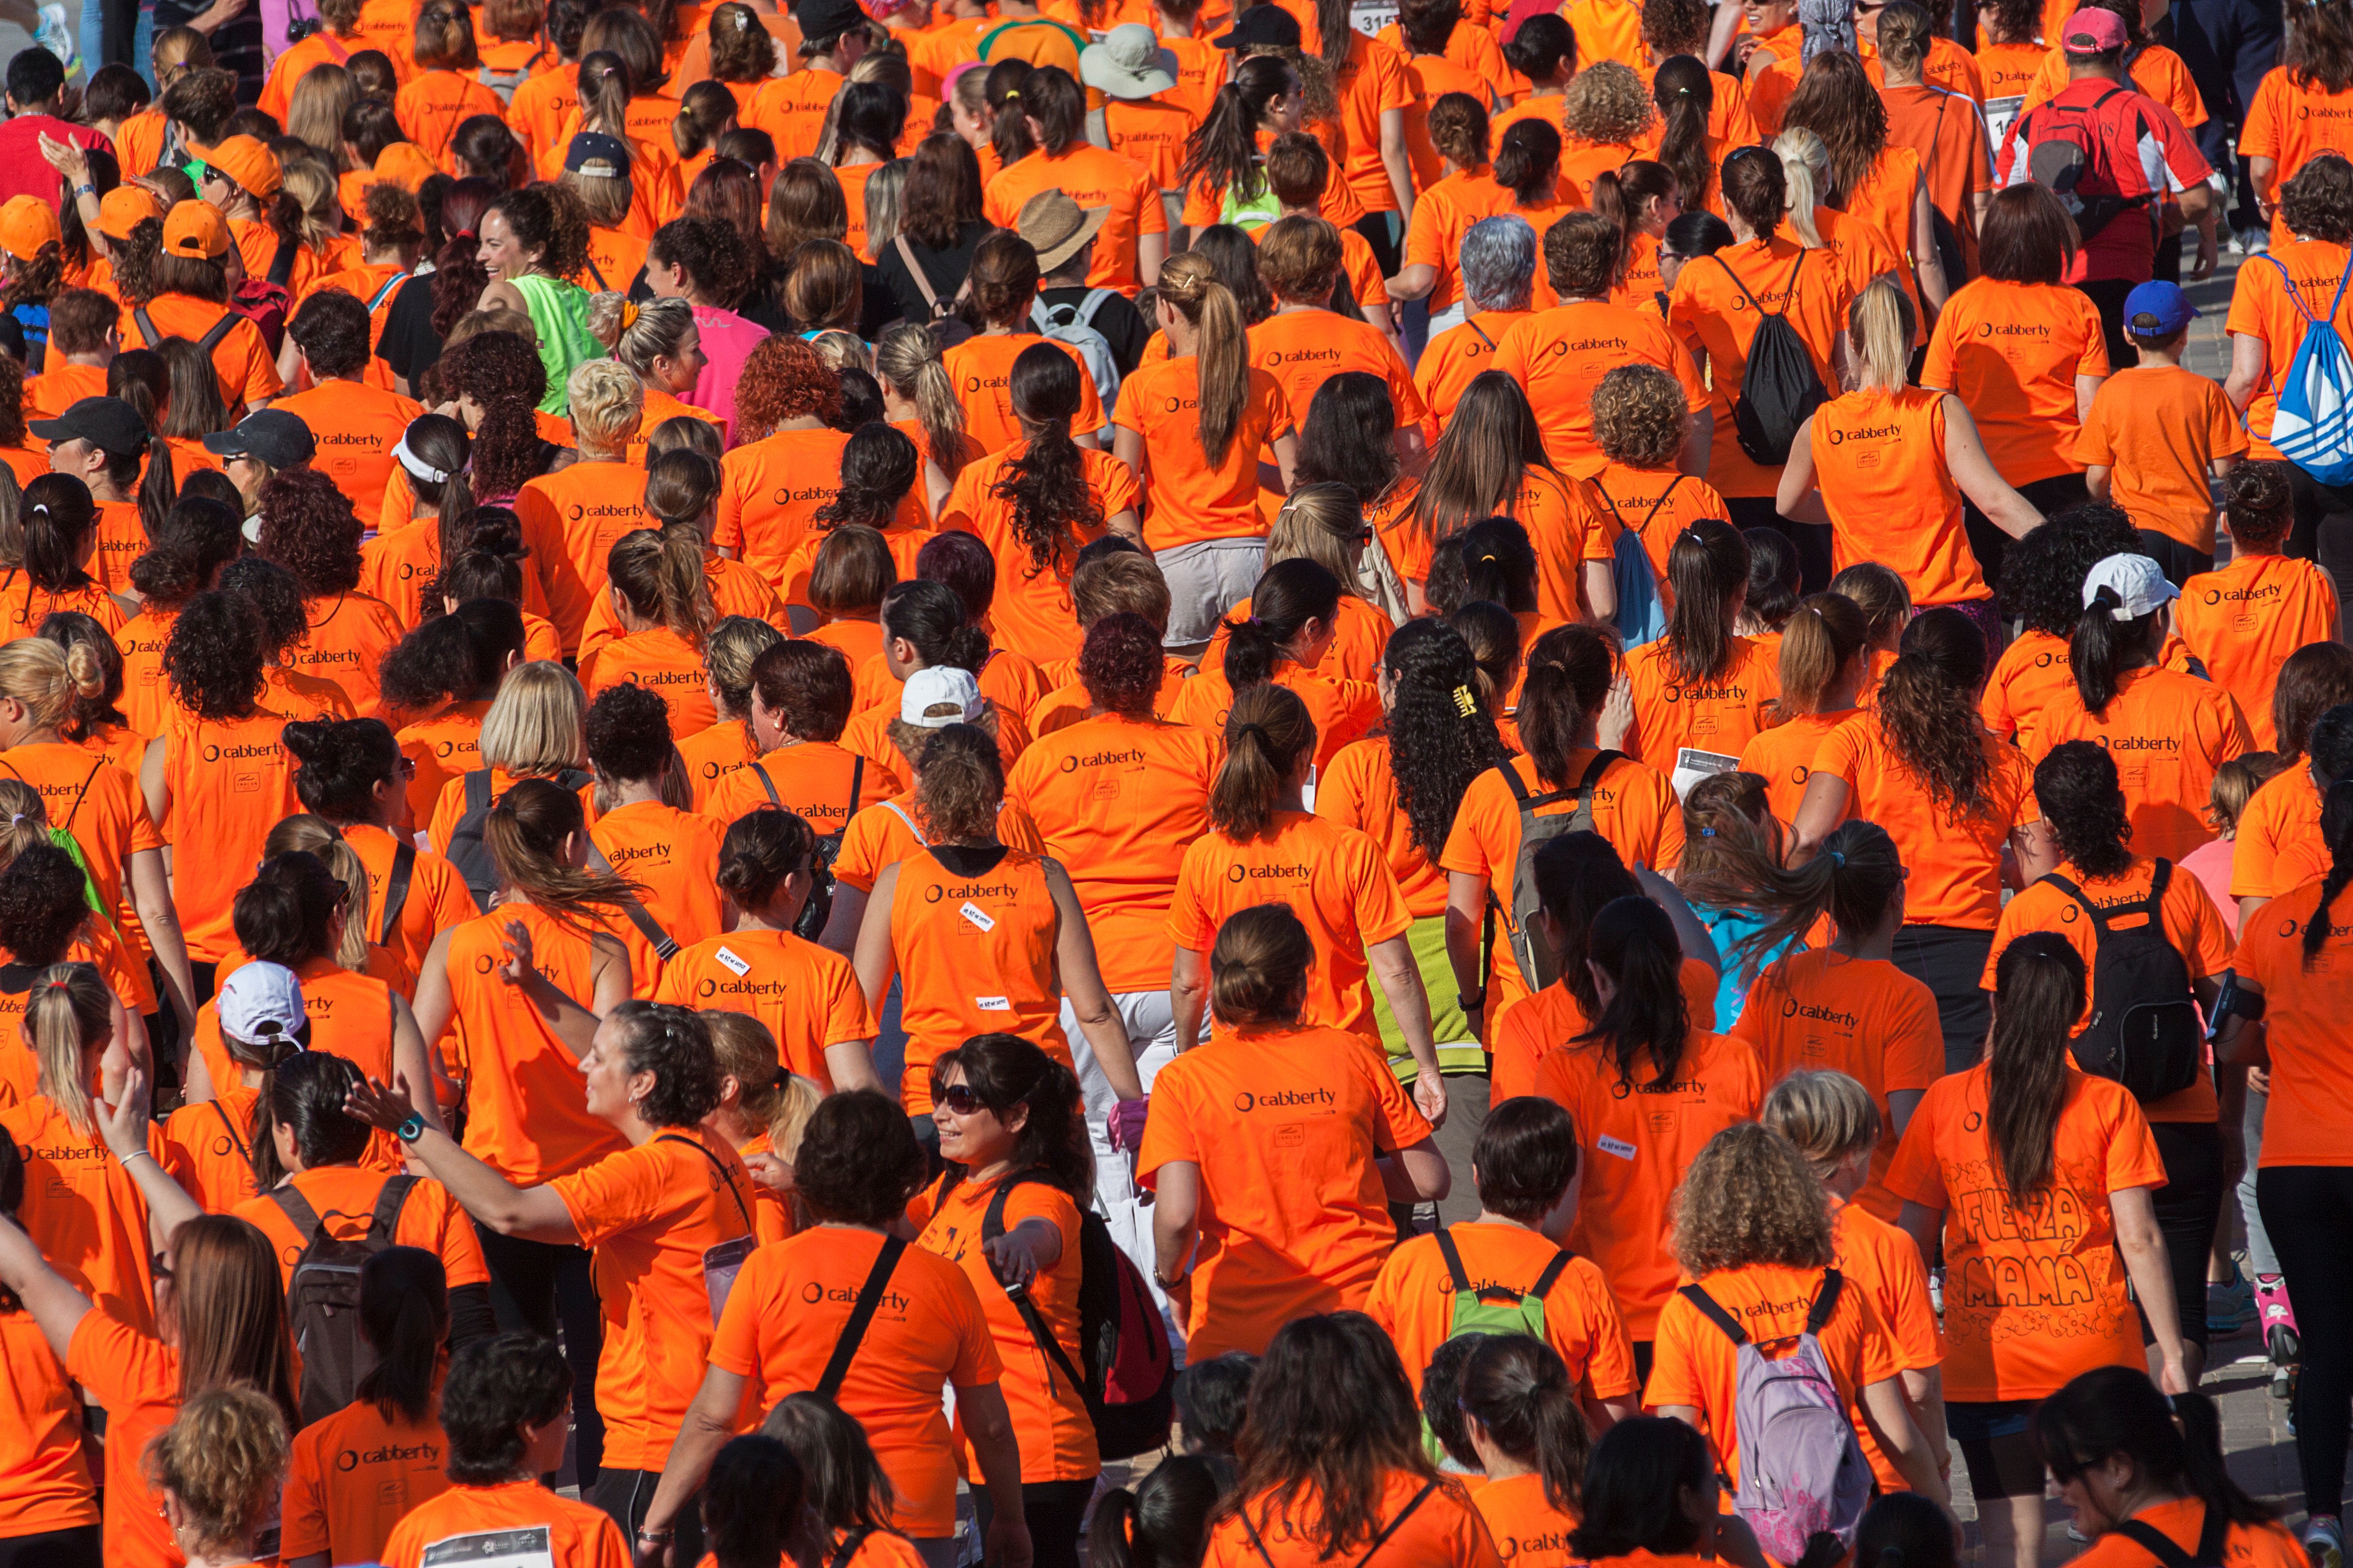
people, crowd, audience, youth